Rocketboy

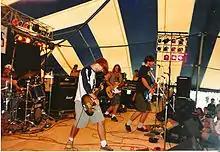
Cornerstone Festival, 1995

Rocketboy was an American Christian rock band formed in Covington, Georgia, in 1993. Commonly categorized simply as Christian rock, Rocketboy's musical style was heavily influenced by a hodge-podge of mainstream artists such as Nirvana, Pearl Jam, R.E.M., Jimmy Buffett and Vigilantes of Love.